Macedonian nationalism

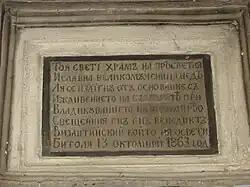
Damaged inscription on the Holy Sunday church ("Sveta Nedela") in Bitola. It reads: "This holy church was erected with the contribution of the Bulgarians in Bitola on October 13, 1863." The part of the inscription that reads "Bulgarians" has been erased. There are many other deliberately destroyed Bulgarian monuments in the Republic of North Macedonia.

On 8 September 1991, the Socialist Republic of Macedonia held a referendum that established its independence from Yugoslavia. With the fall of Communism, the breakup of Yugoslavia and the consequent lack of a Great power in the region, the Republic of Macedonia came into permanent conflicts with its neighbors. As seen by them the Yugoslav historiography borrowed certain parts of the histories of its neighboring states in order to construct the Macedonian identity, having reached not only the times of medieval Bulgaria, but even as far back as Alexander the Great. The Republic of Macedonia became hard pressed from all sides, Bulgaria contested its national identity and language, Greece contested its name and symbols, and Serbia its religious identity. On the other hand, the ethnic Albanians in the country insisted on being recognised as a nation, equal to the ethnic Macedonians. As a response, a more assertive and uncompromising form of Macedonian nationalism emerged. At that time the concept of ancient "Paionian identity" was changed to a kind of mixed "Paionian-Macedonian" identity which was later transformed to a separate "ancient Macedonian identity", establishing a direct link to the modern ethnic Macedonians. After the Greek veto on the 21st NATO Summit in 2008, the nationalistic ruling party VMRO-DPMNE pursued the so-called "Antiquisation" policy, as a way of putting pressure on Greece, as well as for the purposes of domestic identity-building. Its supporters claim that the ethnic Macedonians are not descendants of the Slavs only, but of the ancient Macedonians too, who, according to them, were not Greeks. Antiquisation is also spreading due to a very intensive lobbying of the Macedonian diaspora, particularly those originating from Aegean Macedonia, in the US, Canada, Germany and Australia. Some members of the Macedonian diaspora even believe, without basis, that certain modern historians, namely Ernst Badian, Peter Green, and Eugene Borza, possess a pro-Macedonian bias in the Macedonian-Greek conflict, although per Borza they do share certain similarities in their views.